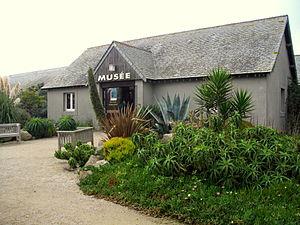
Entrée du Musée (Ile de Tatihou) St Vaast-la_Hougue
Le Musée maritime de l'île Tatihou est situé dans un bâtiment de l'ancien lazaret de l'île de Tatihou, en rade du port de Saint-Vaast-la-Hougue.